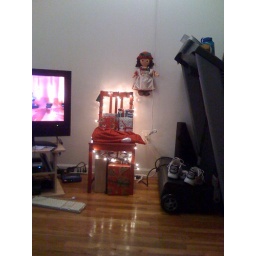
didn't quite get the tree in time so the chair subbed in